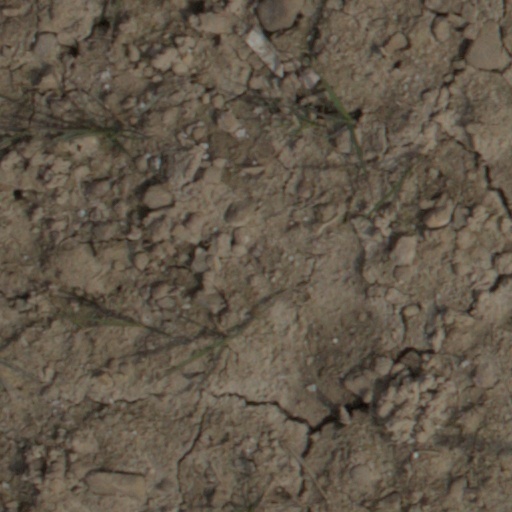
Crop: wheat